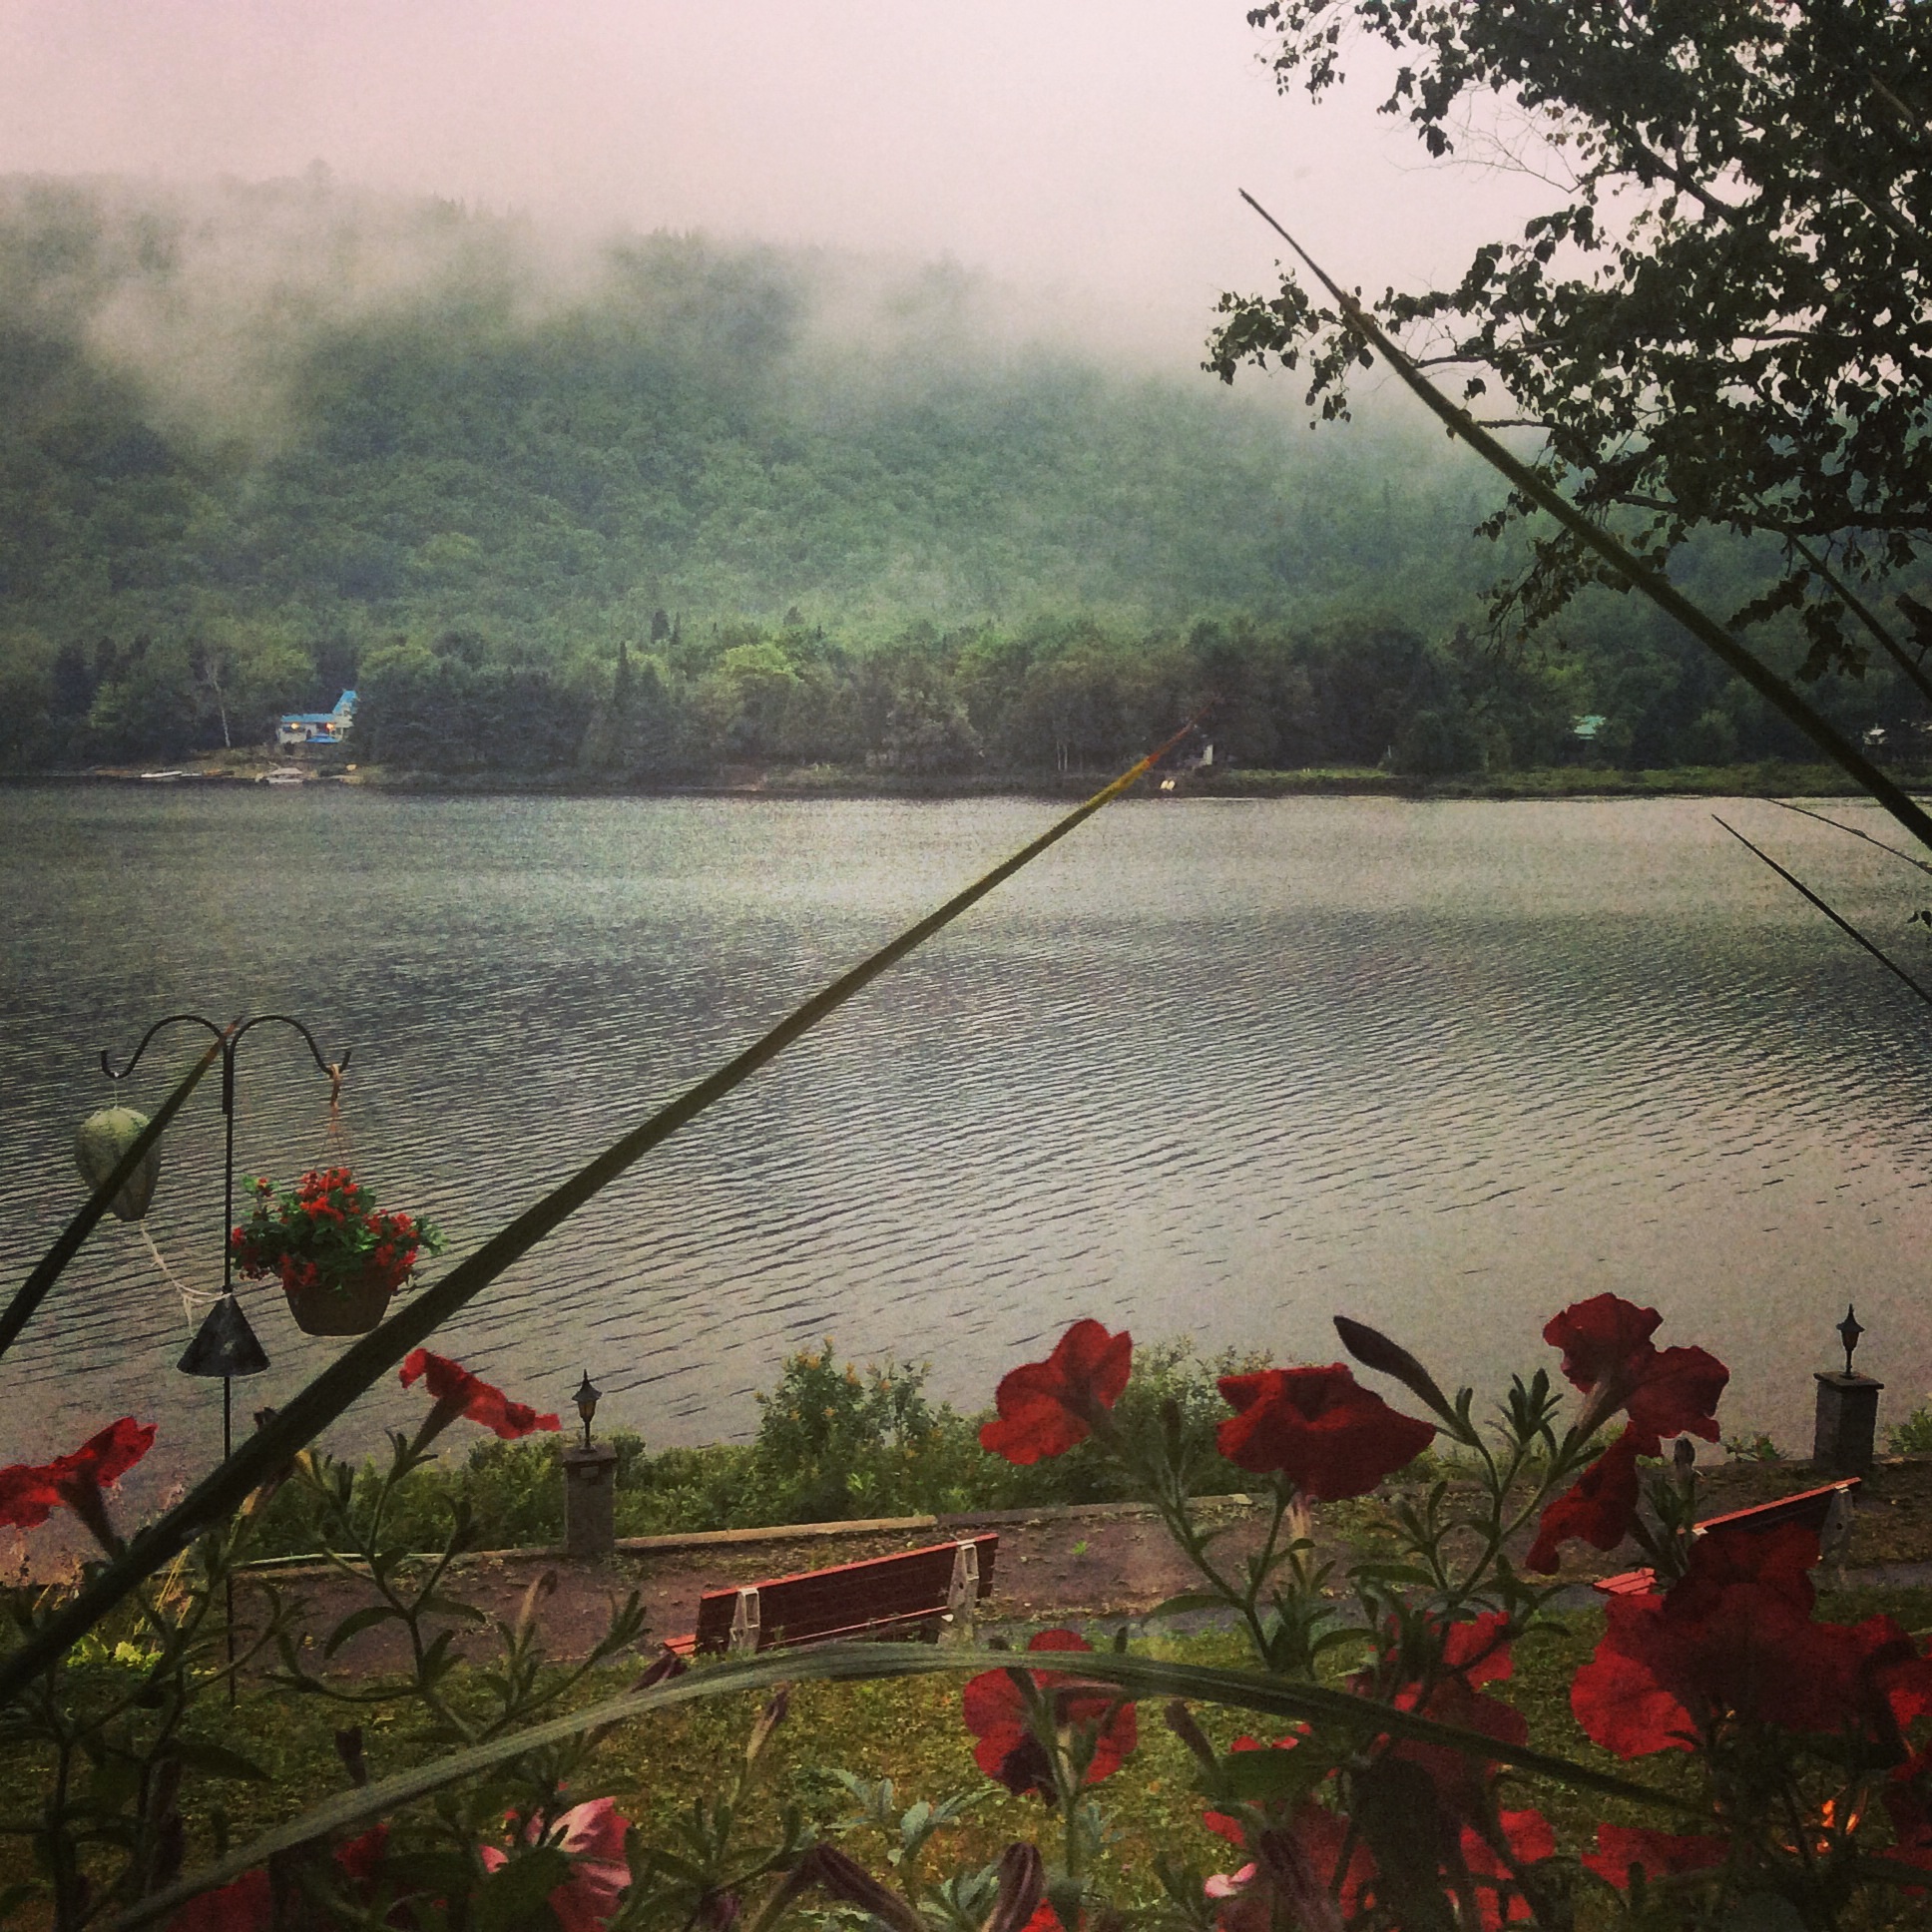
water, morning, flower, river, pond, reservoir, waterway, atmospheric phenomenon